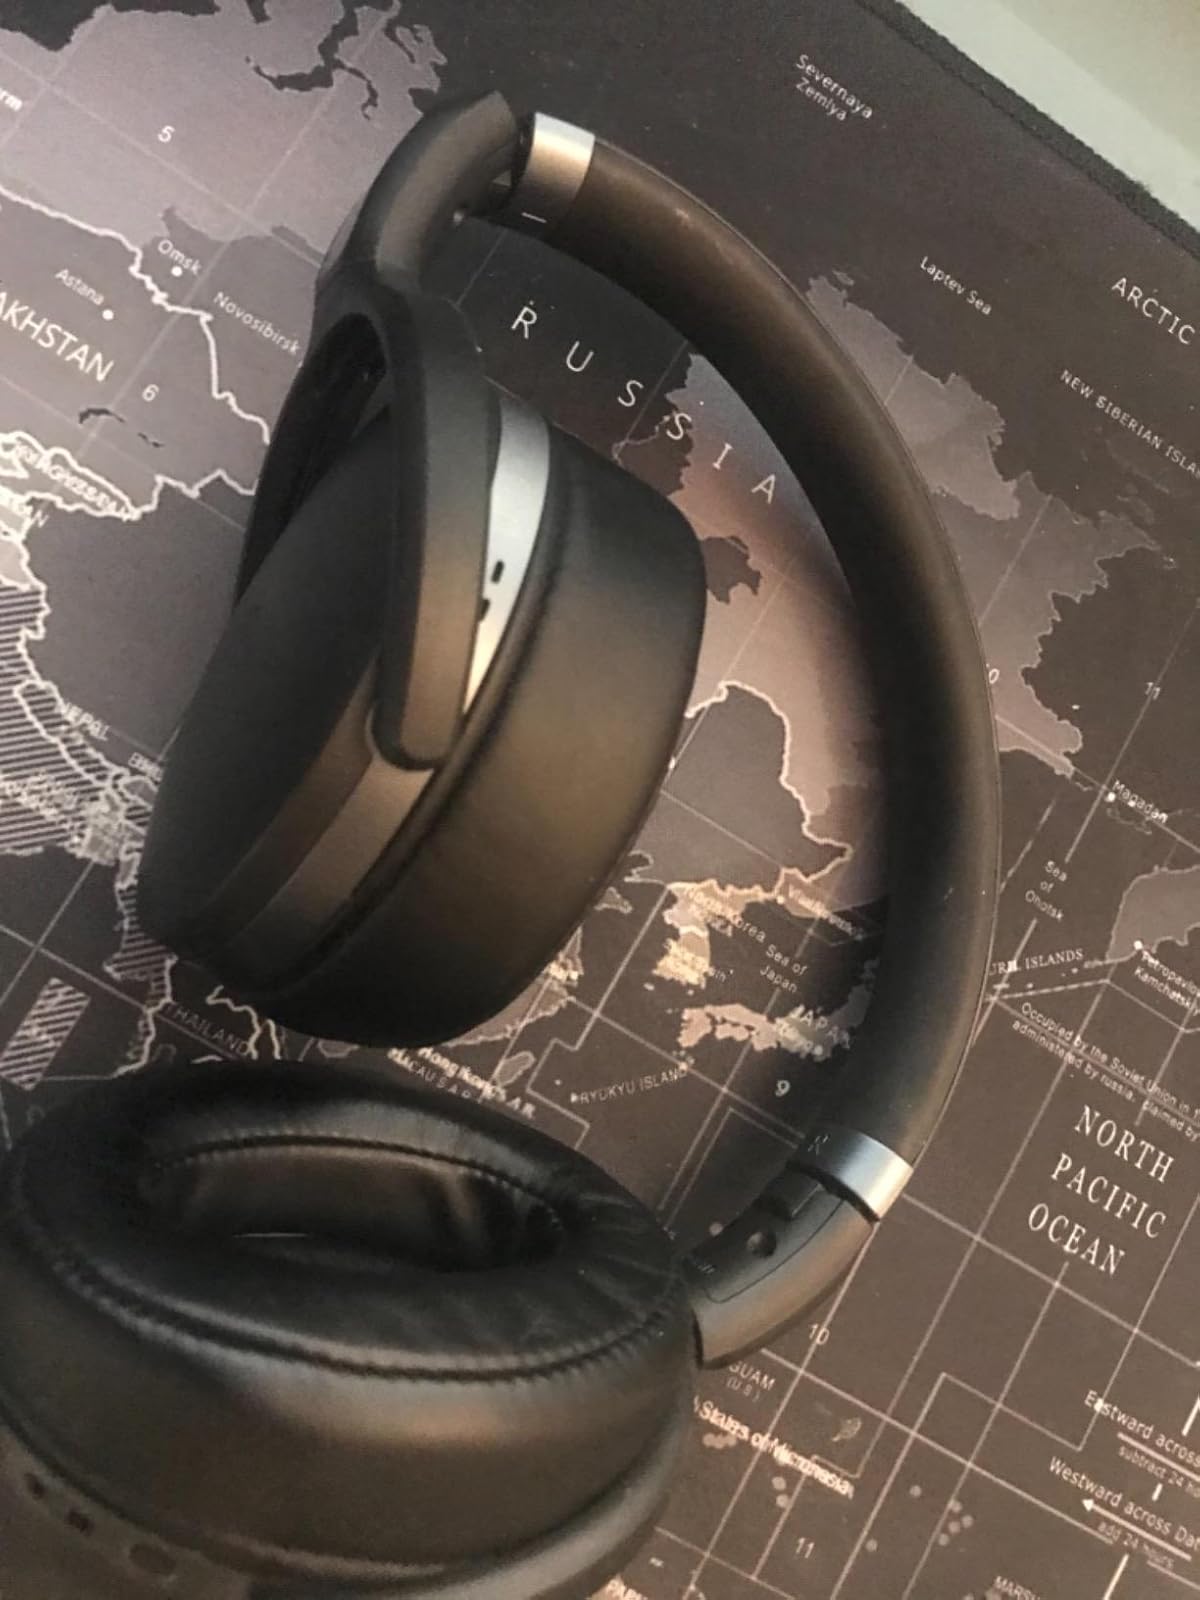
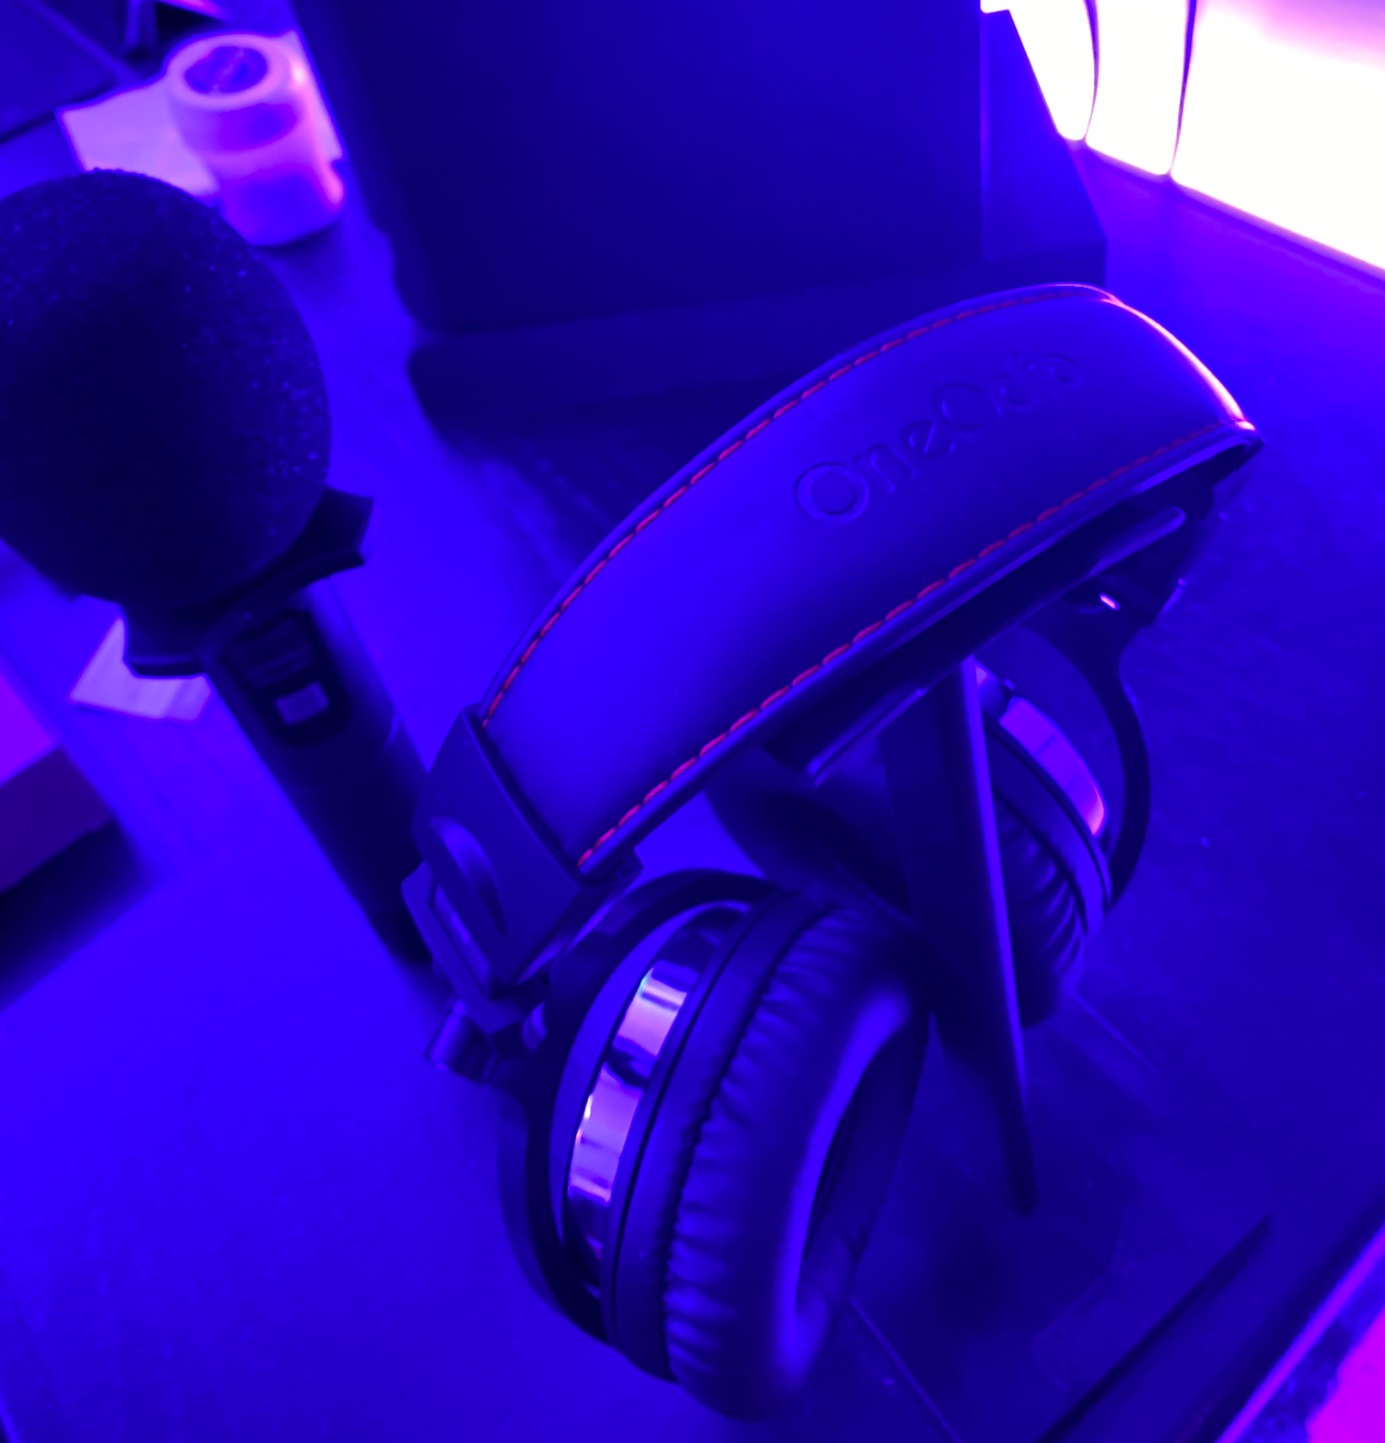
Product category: headphones
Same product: no